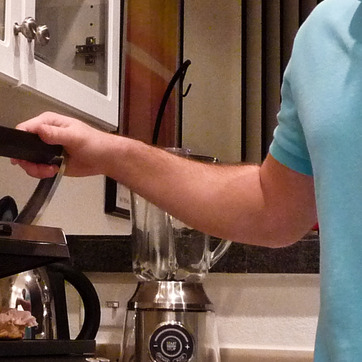
Material: skin